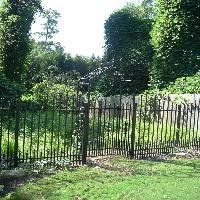
Weather: sun or clear